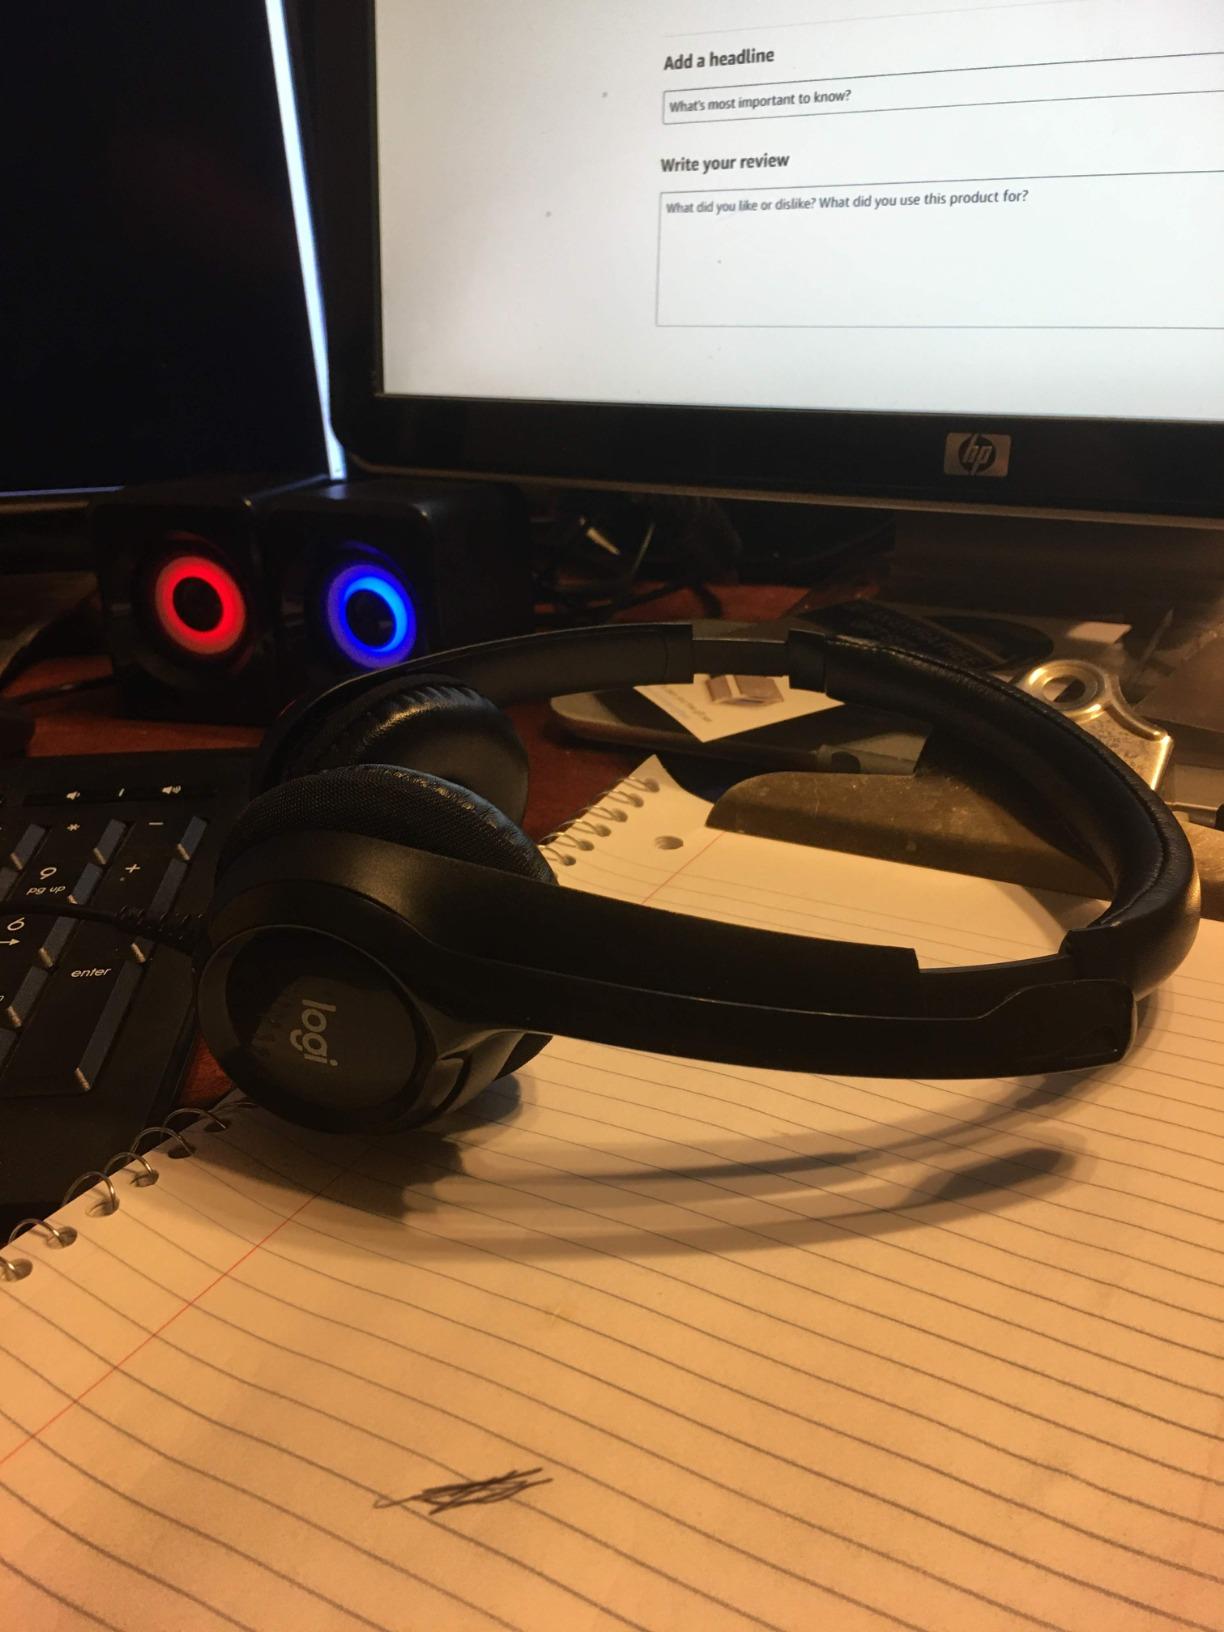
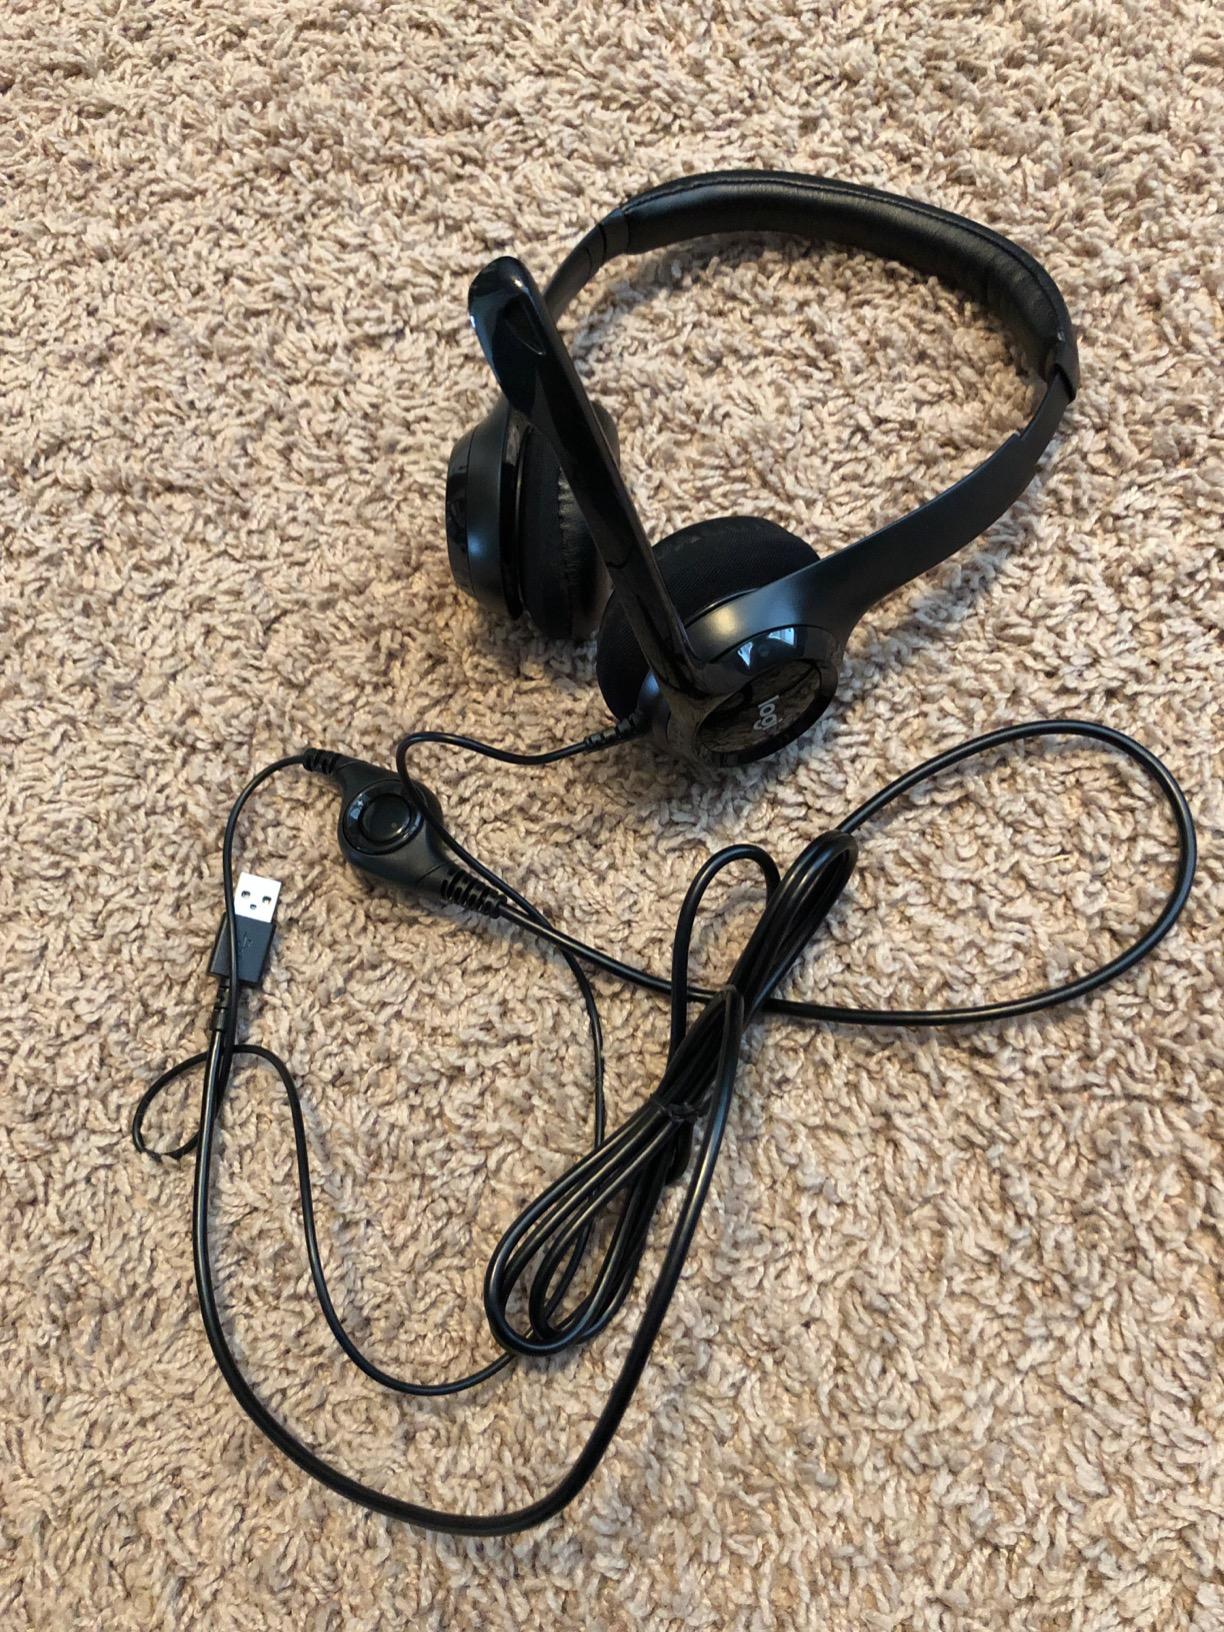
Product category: headphones
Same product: yes